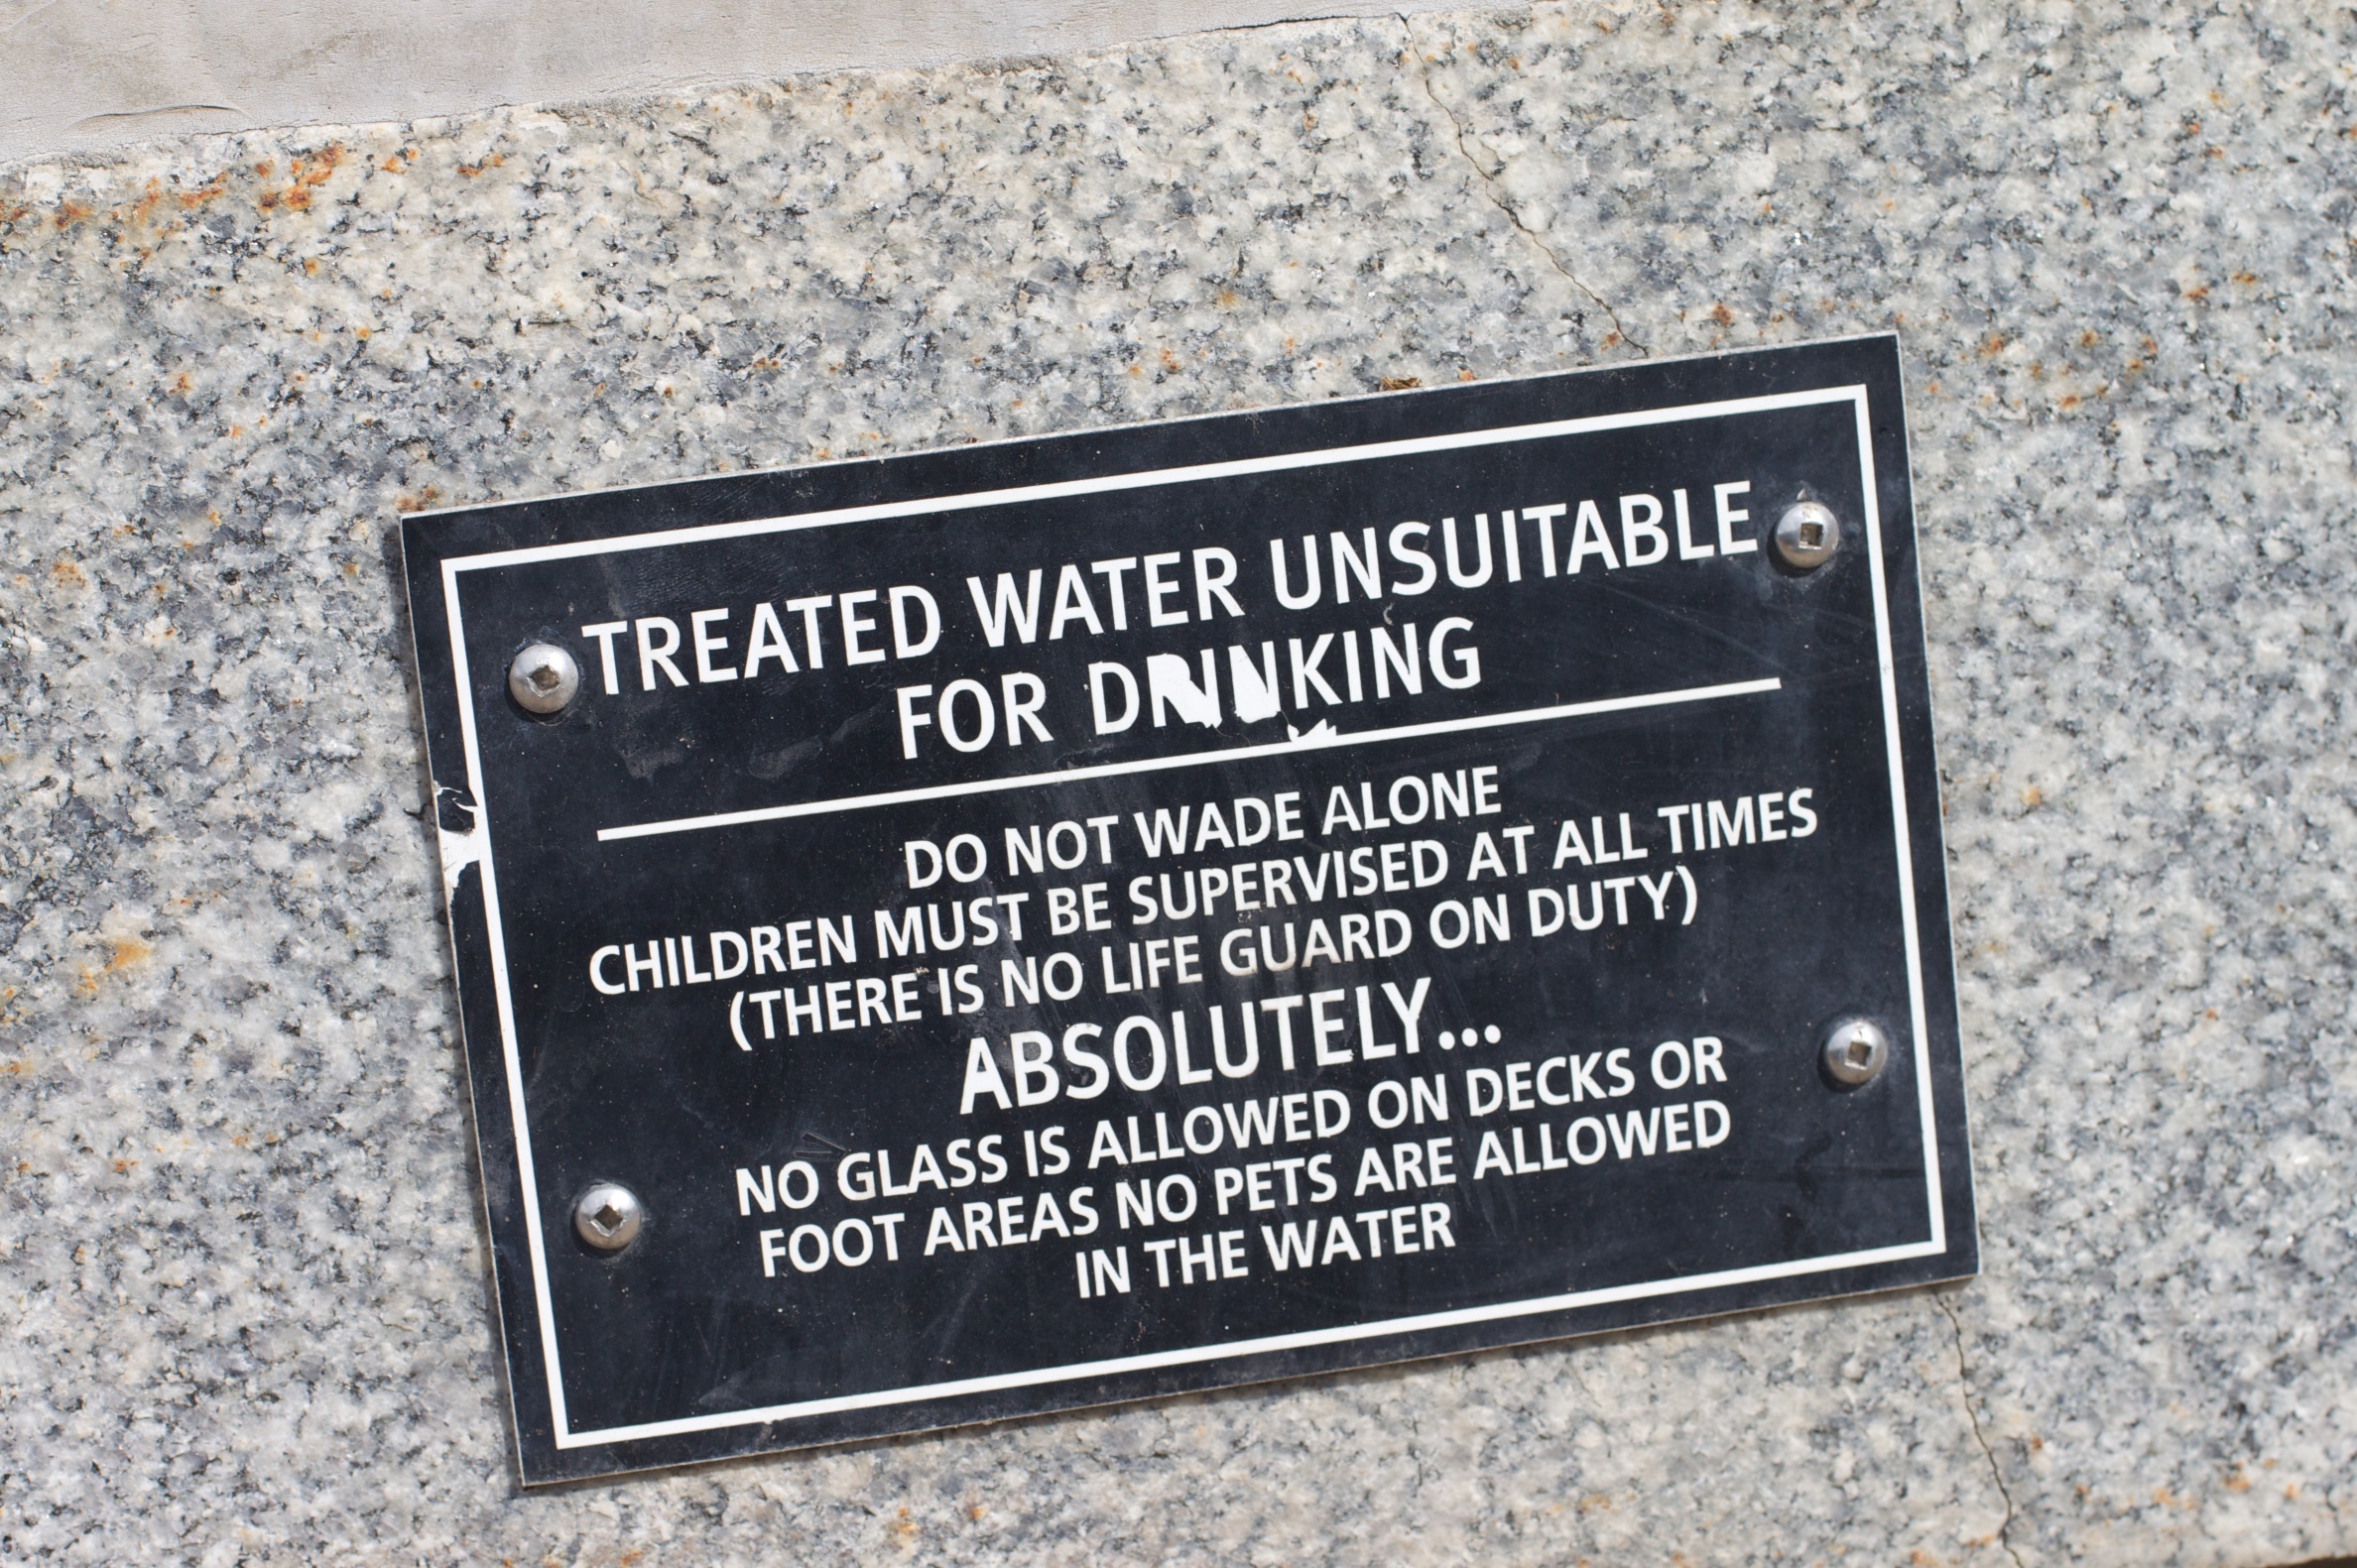
sign, street sign, signage, memorial, edmonton, commemorative plaque